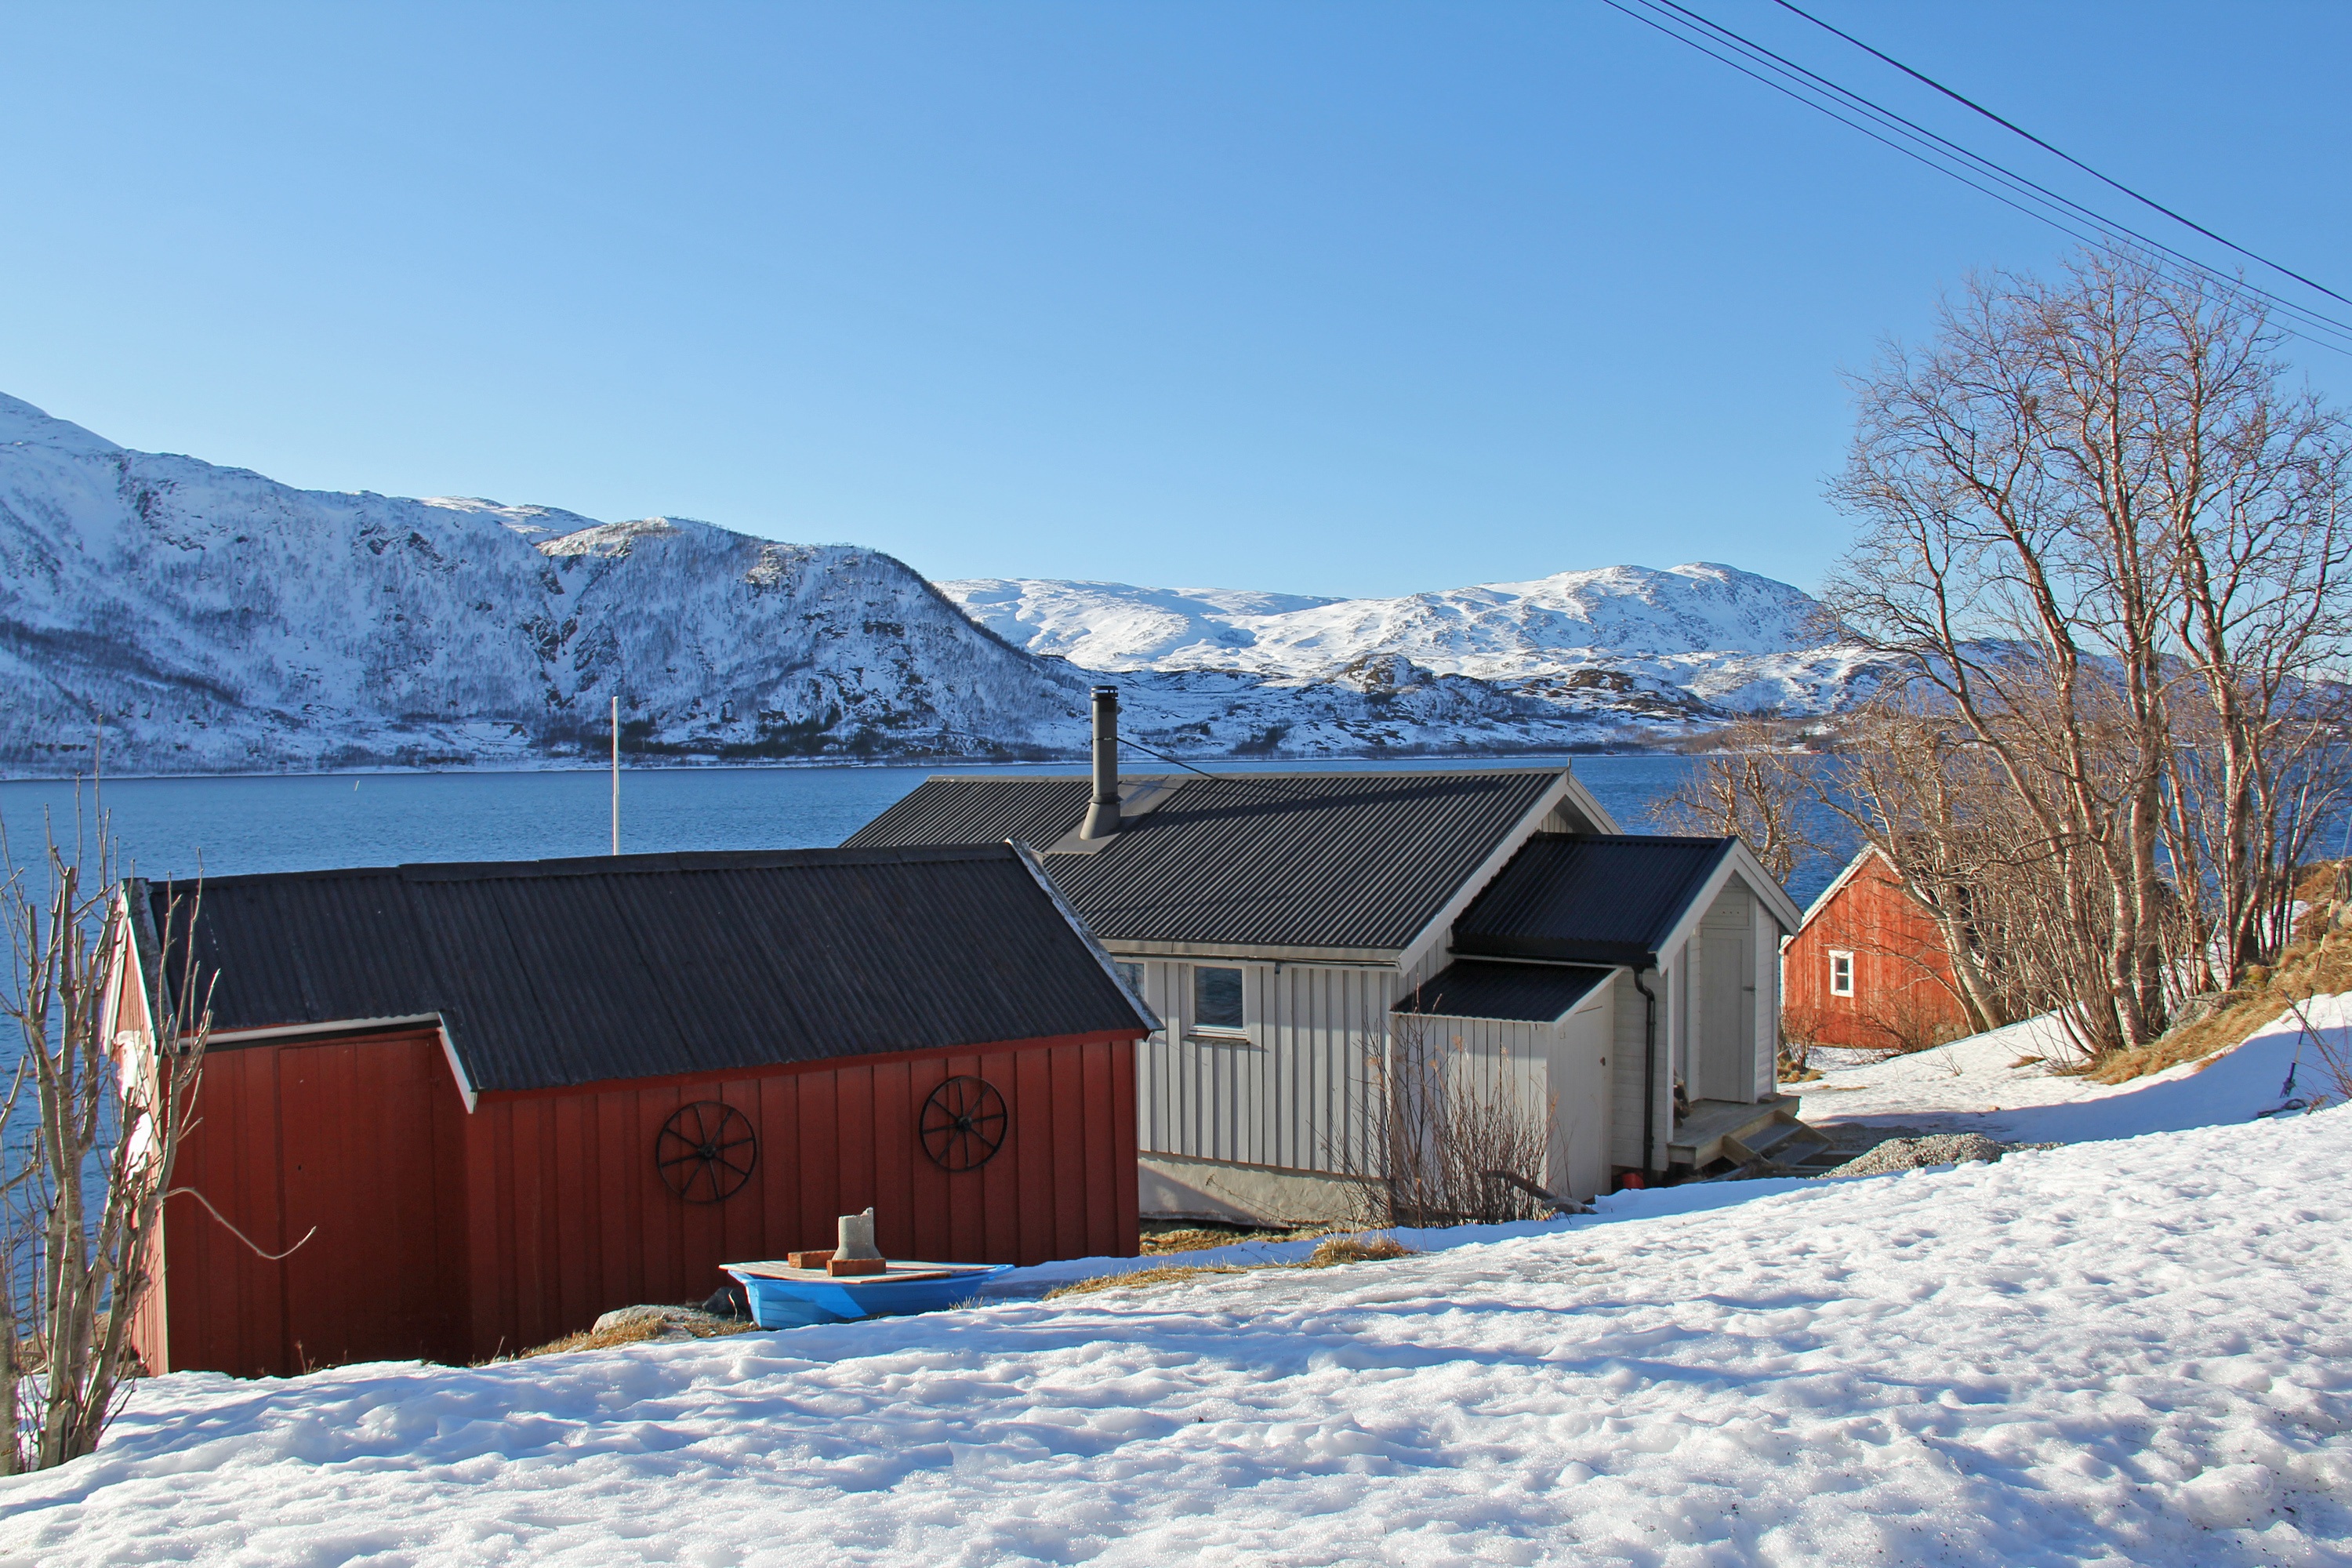
landscape, sea, mountain, snow, winter, sky, house, home, mountain range, travel, hut, europe, cottage, weather, fjord, season, resort, alps, beautiful, piste, norway, scandinavia, tromso, nordic house, lauklines kystferie, kvaloya, kval ysletta, geological phenomenon